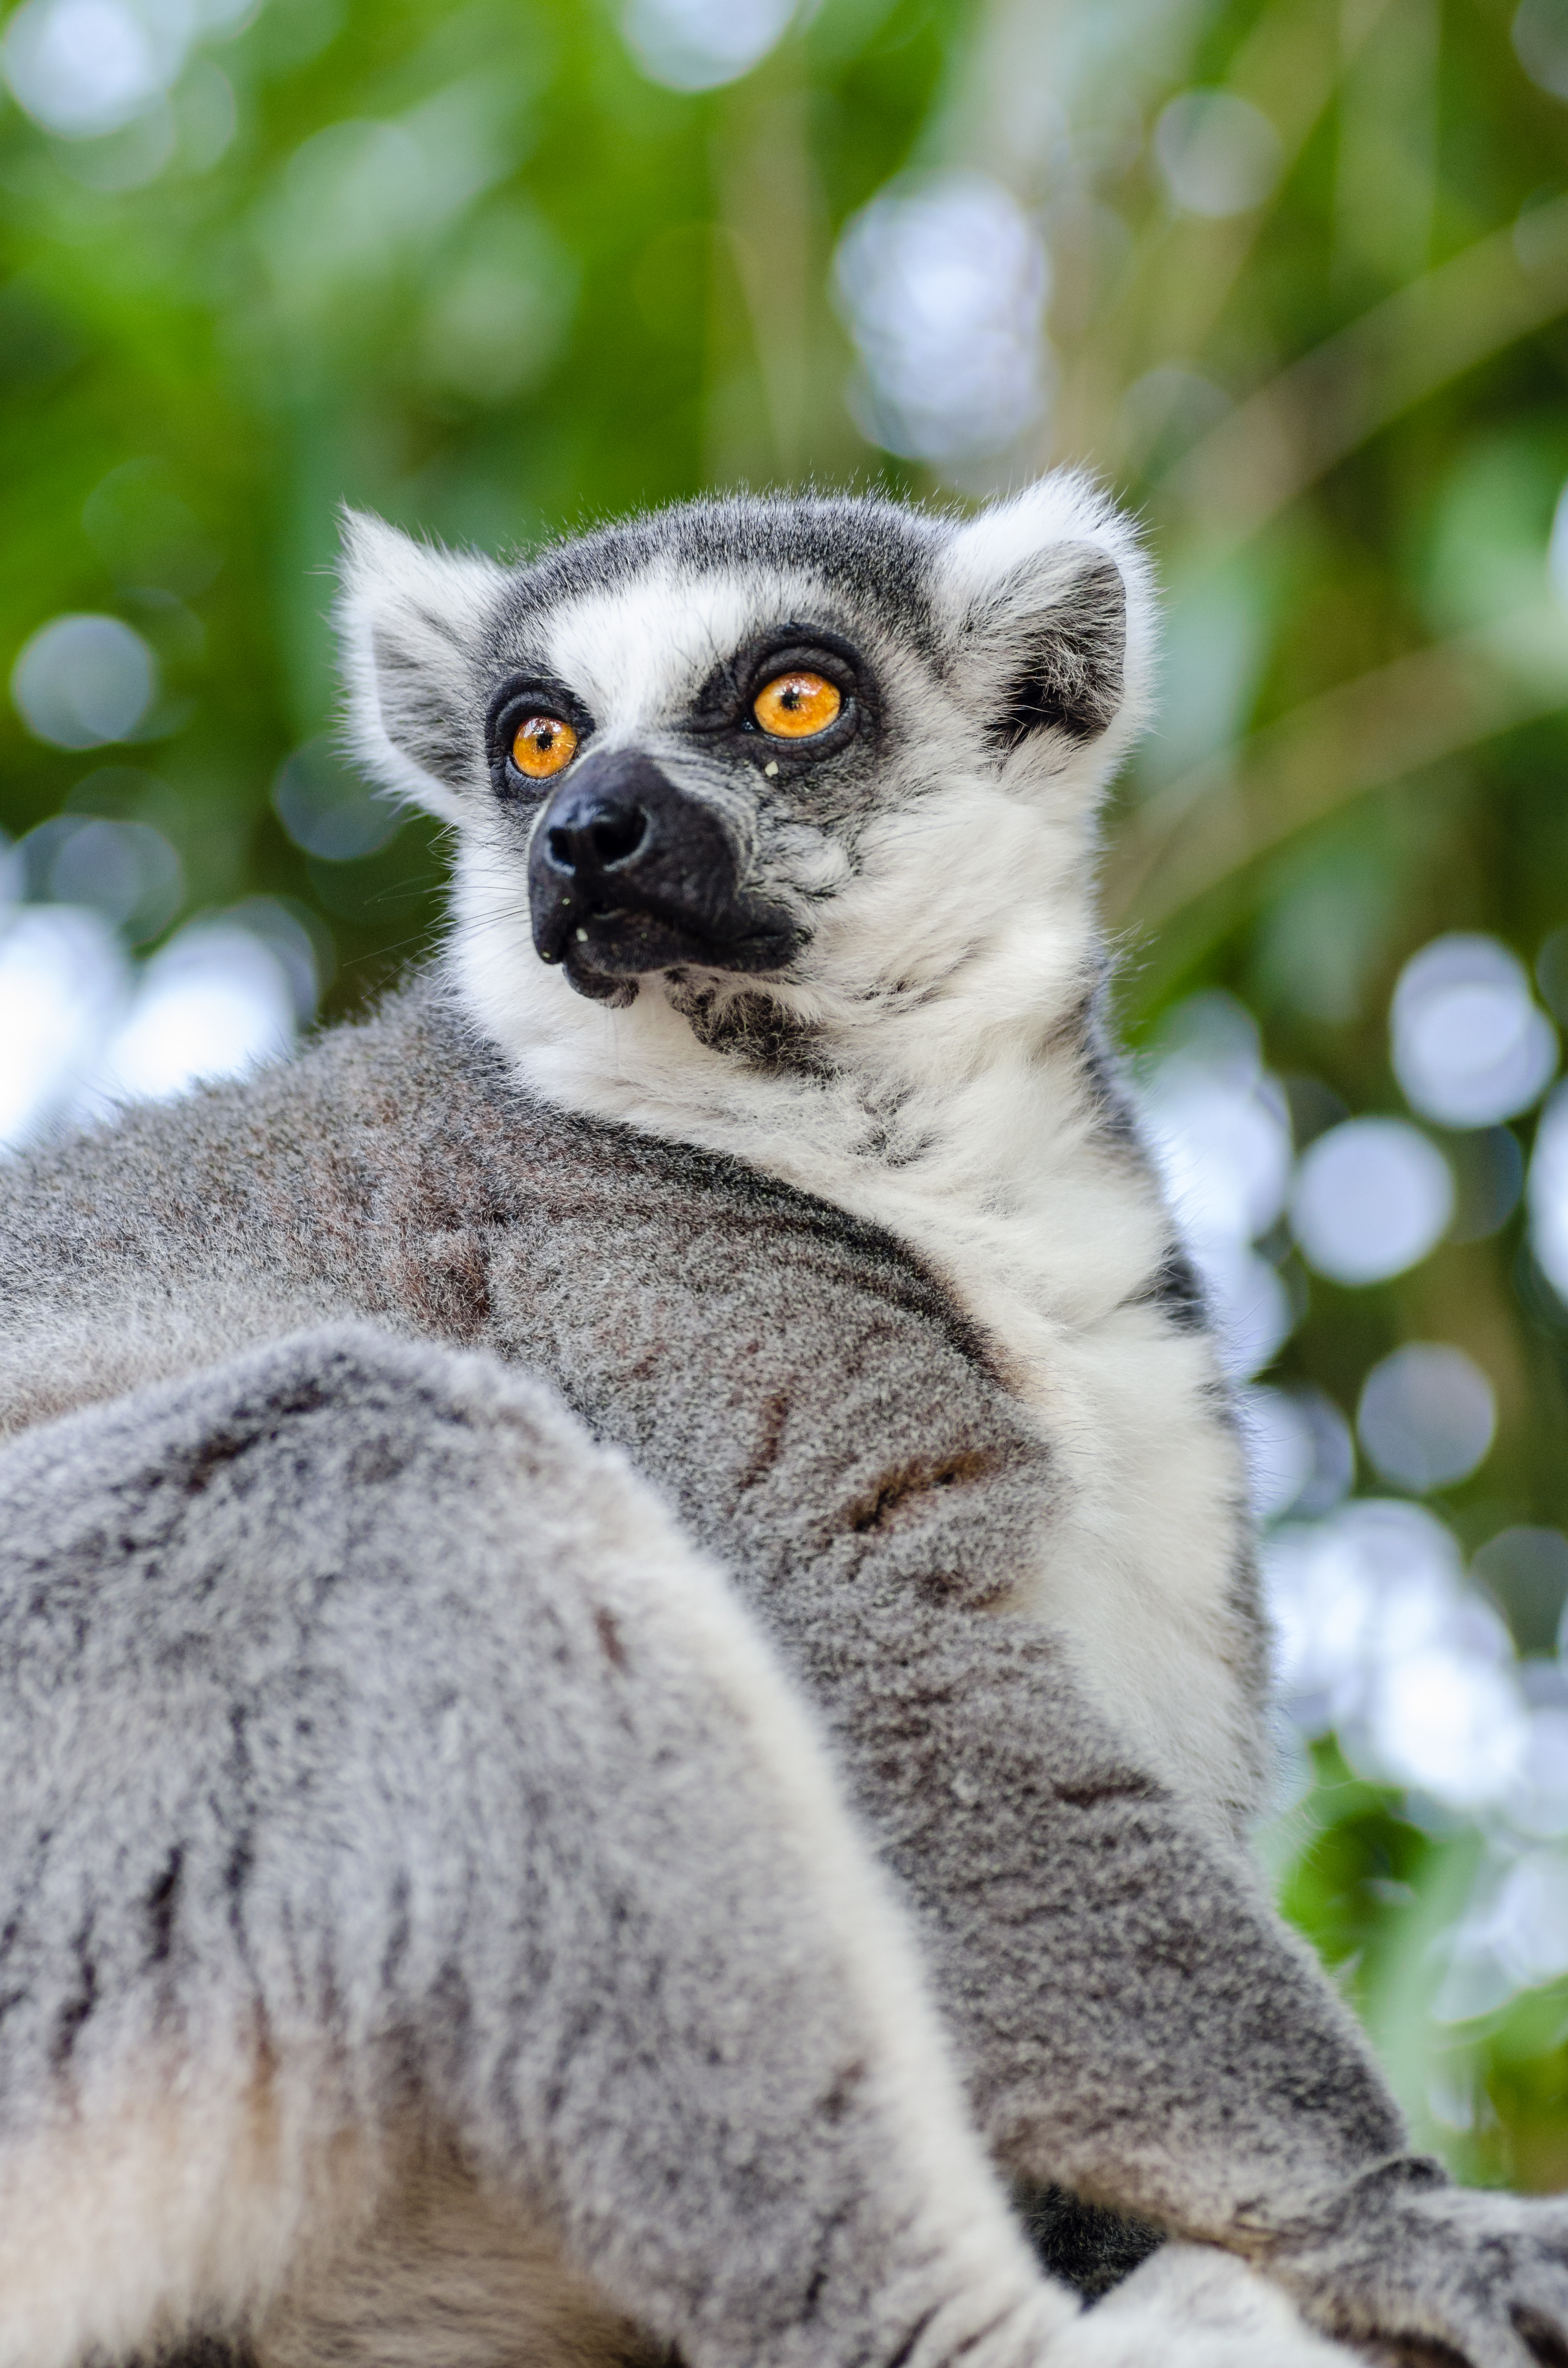
tree, bokeh, ring, feet, animal, cute, wildlife, zoo, fur, mammal, nikon, fauna, primate, eyes, hands, animals, madagascar, vertebrate, tier, fell, augen, baum, adorable, lemur, d7000, niedlich, tailed, catta, katta, tierpart, madagaskar, fuse, gr n, h nde, sus